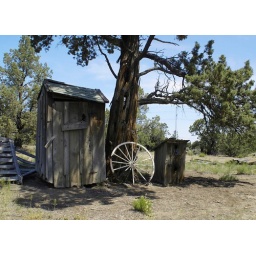
This old outhouse sits under a pine tree with a hole in it. Jim's Junction near Redman in Central Oregon.